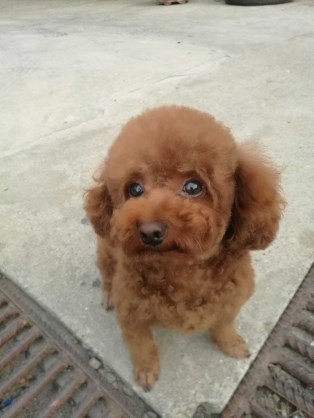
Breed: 7449-n000128-teddy